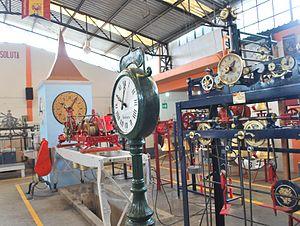
L'artisanat et les arts populaires dans l'état de Puebla est surtout connu pour la poterie talavera, qui est la seule poterie de style majolique produite en continu au Mexique depuis son introduction au début de la période coloniale. D'autres traditions artisanales notables sont les arbres de vie d'Izúcar de Matamoros et le papier d'amate fabriqué par la très petite ville de San Pablito, au nord de l'état. On fabrique également du verre, des ornements d'arbres de Noël, des textiles indigènes, des horloges monumentales, des paniers et du cidre de pomme.